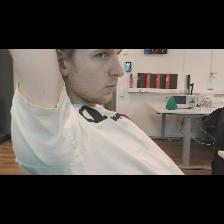
Label: Human